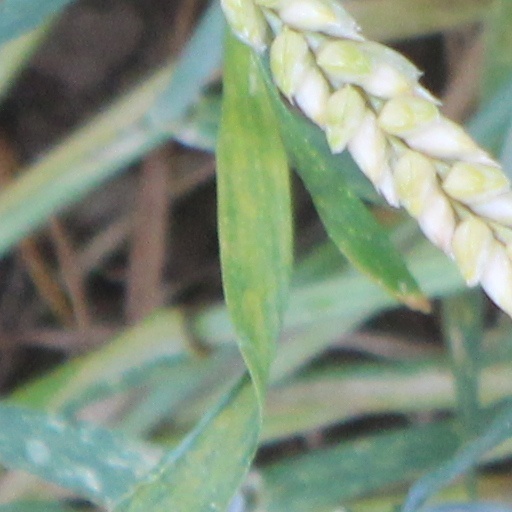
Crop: wheat